Firebrand (Marvel Comics)

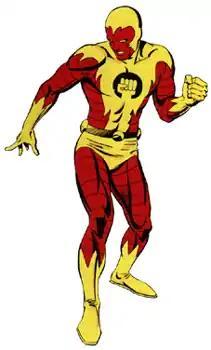
The Gary Gilbert incarnation of Firebrand as depicted in "Iron Manual Mark 3" #1 (April 2010).

Firebrand is the name of several supervillains appearing in American comic books published by Marvel Comics. The first and most prominent, Gary Gilbert, is an enforcer for corrupt industrialist Justin Hammer and a former activist who turned to violence after believing peaceful protest produced no results.